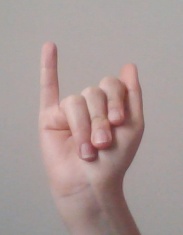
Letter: meem